Samuel Auchmuty (British Army officer)

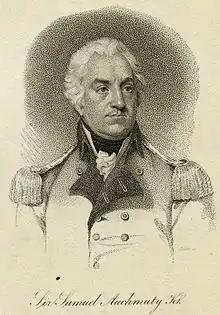
Sir Samuel Auchmuty

Lieutenant-General Sir Samuel Auchmuty, (22 June 1758 – 11 August 1822) was a British army officer who served in a number of military campaigns in India, Africa and South America during the Napoleonic era.